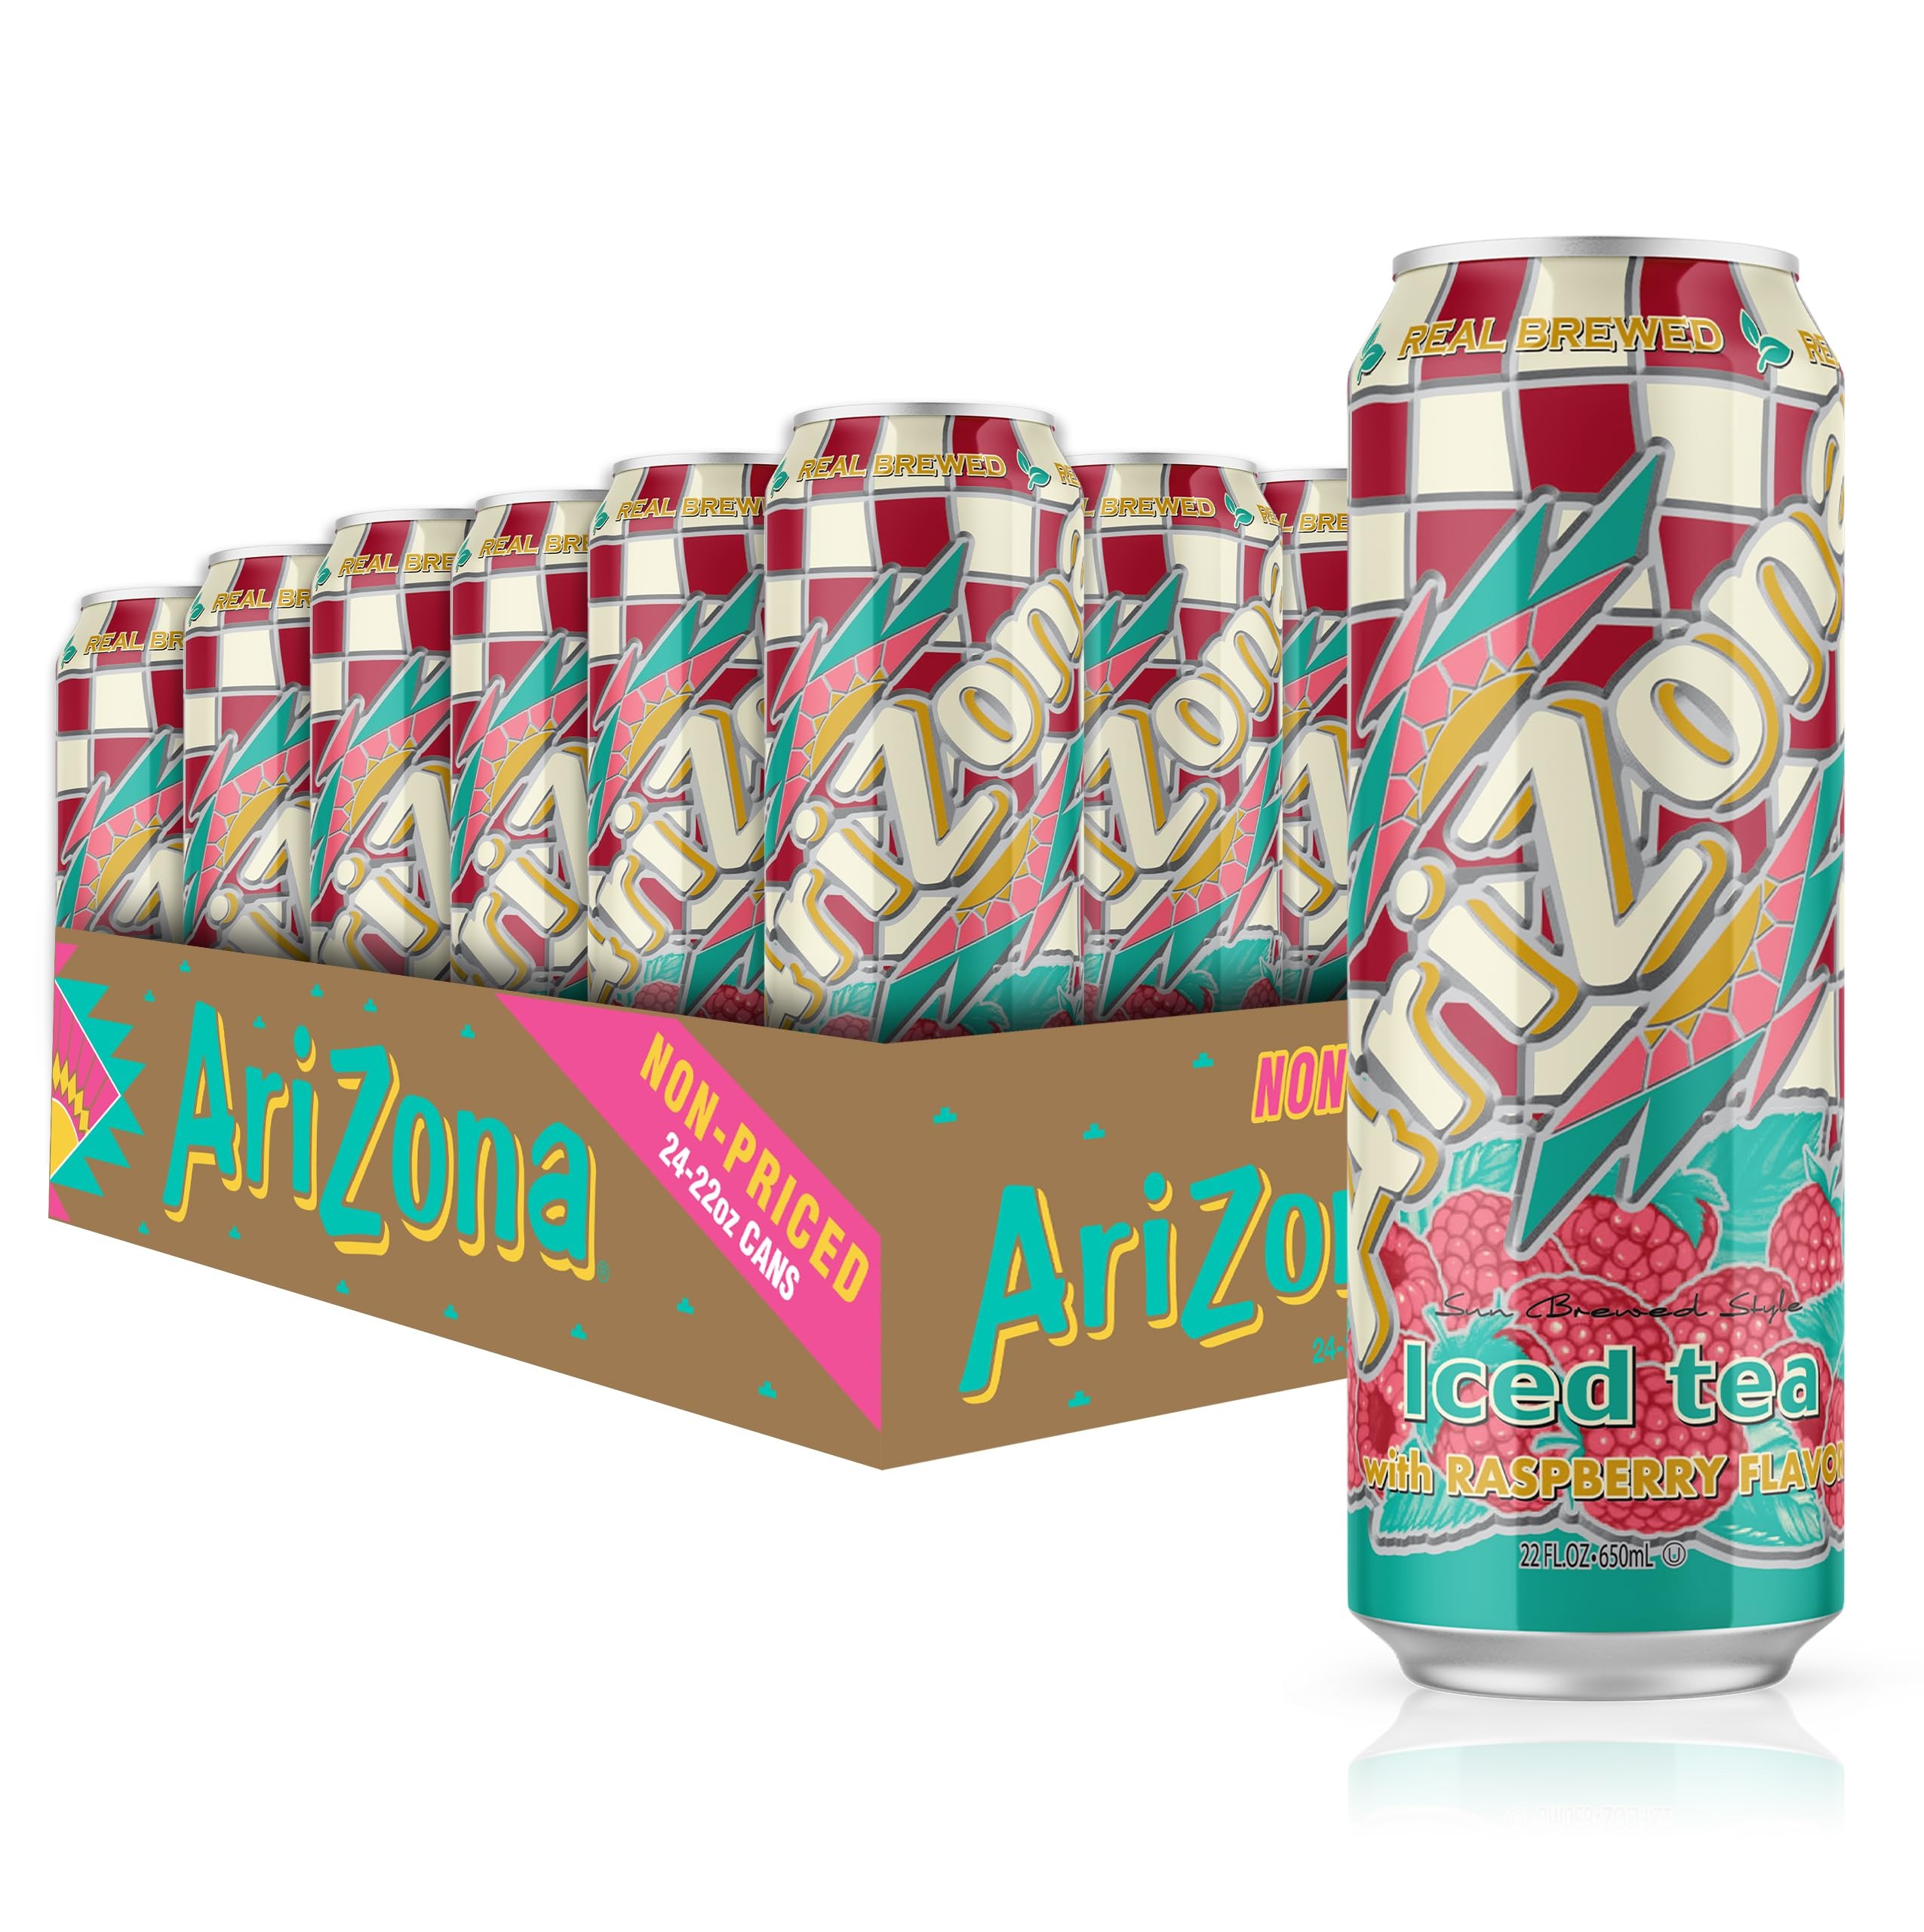
Item Name: AriZona Raspberry Tea - Big Can, 22 Fl Oz (Pack of 24)
Bullet Point 1: Brewed Tea: Made using Premium Brewed Tea and Raspberry Flavor
Bullet Point 2: 100% NATURAL: This product is free from artificial flavors, coloring and preservatives.
Bullet Point 3: REFRESHING: Whether you're drinking straight from the bottle or a tall glass with ice, at home, school, or work, treat yourself with this thirst quenching beverage that's simply delicious.
Bullet Point 4: BULK CASE Includes twenty four 23 Ounce Canned Teas. Just the right size for lunch or snack. Great for anyone who's always on the go.
Value: 528.0
Unit: Fl Oz

Price: 20.39